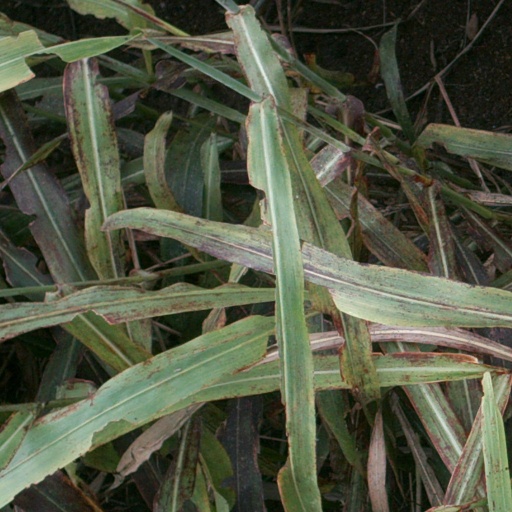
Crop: sorghum